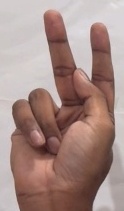
ASL sign: K